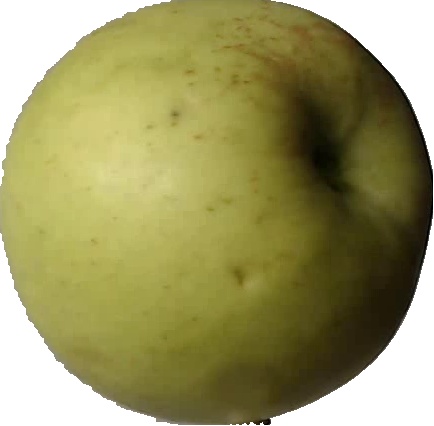
Label: apple_golden_3